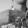
ASL letter: H